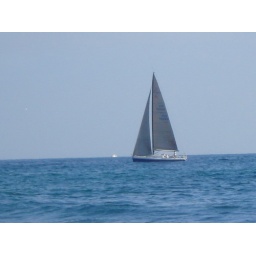
sail boat in the Pacific